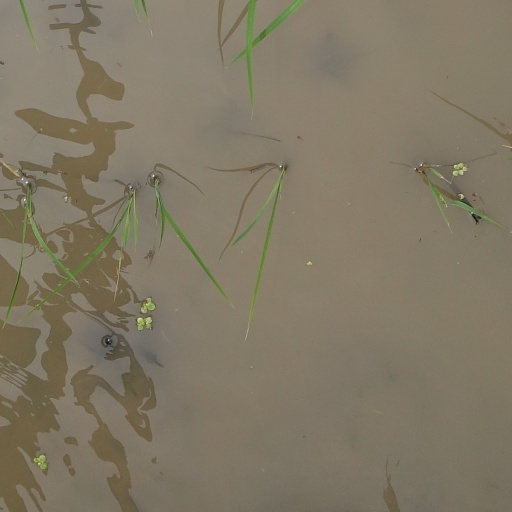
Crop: rice